Satin stitch

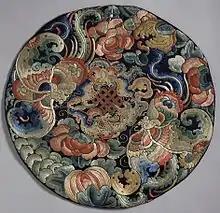
Roundels in Peking knot and satin stitch, Qing dynasty, China

Satin stitch is one of the two main types of Chinese embroidery stitches along with the Pekin knots. It is the most frequently used form of stitches in Chinese embroidery. From the ancient times to the Tang dynasty, the chain stitches were typically used in embroidery. However, other forms of embroidery techniques existed including satin stitches which dates as early as the Han dynasty.